Siler City Municipal Airport

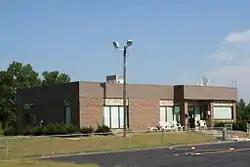
Terminal building

Siler City Municipal Airport is a public use airport located three nautical miles (6 km) southwest of the central business district of Siler City, a town in Chatham County, North Carolina, United States. It is owned by the Town of Siler City. This airport is included in the National Plan of Integrated Airport Systems for 2011–2015, which categorized it as a "general aviation" facility.